343rd Squadron (HAF)

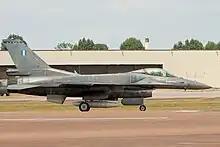
F-16 of 343rd Squadron at the Royal International Air Tattoo 2018

The 343rd Squadron, callsign "Star", is a squadron in service with the Hellenic Air Force, forming part of the 115th Combat Wing. It is based at Souda Air Base, and operates the F-16 Block 52+ aircraft.